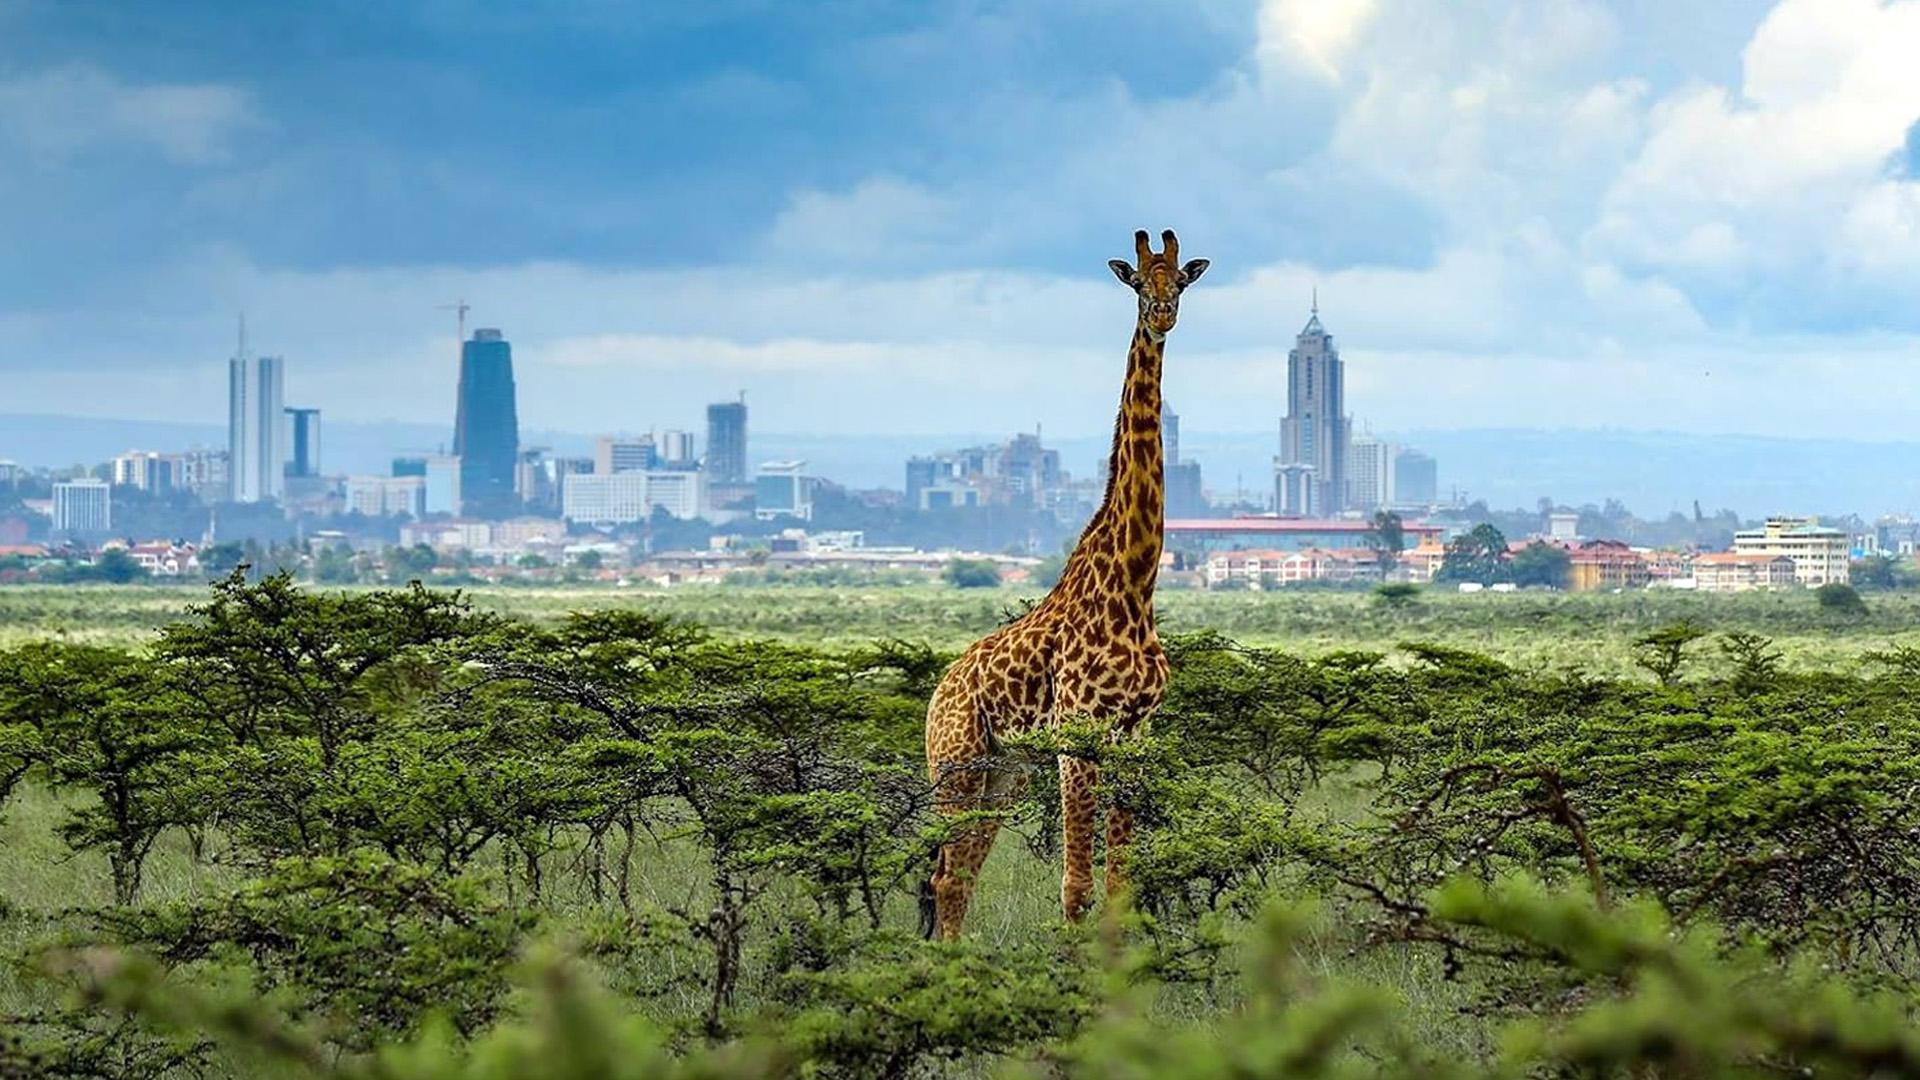
Eneo kubwa lenye mandhari ya kijani kibichi, ambapo yupo twiga mwenye mabaka ya rangi ya kahawia, amesimama akiwa amezungukwa na miti midogo yenye rangi ya kijani kibichi, kwa mbali kuna majengo ikionyesha kwamba eneo hili limepakana na maeneo ya mjini.